National Snaffle Bit Association Hall of Fame

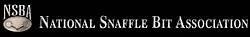

This List of National Snaffle Bit Association Hall of Fame Inductees was created by the National Snaffle Bit Association (NSBA) for the NSBA Hall of Fame to recognize extraordinary athletes, individuals, riders, and horses, in the equestrian sport of Pleasure riding. The NSBA Hall of Fame started inducting members into the hall of fame 1988. The hall of fame was created to recognize these individuals who have contributed significantly to the association. The hall of fame features those who have exerted themselves in maintaining a high level of integrity while advocating for the industry. NSBA members who have impacted the association in a profound manner are considered. Roles such as promoter, breeder, competitor, trainer, and other contributors who donated their time and expertise to assist the association. It is located with the NSBA in Weatherford, Texas. The NSBA Announces 2018 Hall Of Fame Honorees.